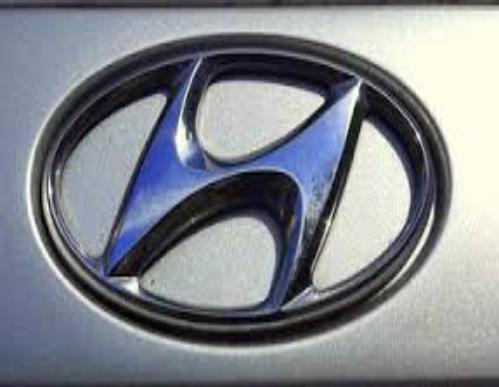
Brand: Hyundai-1
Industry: Transportation